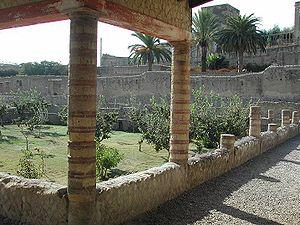
Herculanum était une ville romaine antique située dans la région italienne de Campanie, détruite par l'éruption du Vésuve en l'an 79 apr. J.-C., conservée pendant des siècles dans une gangue volcanique et remise au jour à partir du XVIIIᵉ siècle par les Bourbon-Deux-Siciles qui régnaient sur Naples.